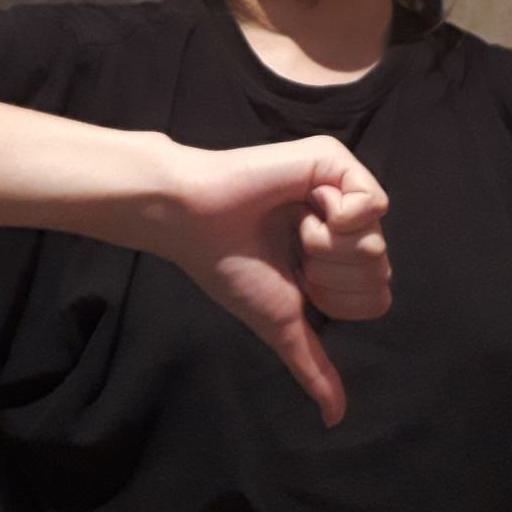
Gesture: dislike